The Rocky Horror Picture Show

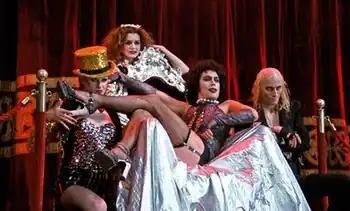
Little Nell, Patricia Quinn, Tim Curry, and Richard O'Brien in "The Rocky Horror Picture Show". All were in the original stage show.

Richard O'Brien was living as an unemployed actor in London during the early 1970s. He wrote most of "The Rocky Horror Show" during one winter just to occupy himself. Since his youth, O'Brien had loved science fiction and B horror movies. He wanted to combine elements of the unintentional humour of B horror movies, portentous dialogue of schlock-horror, Steve Reeves muscle flicks, and fifties rock and roll into his musical. O'Brien conceived and wrote the play set against the backdrop of the glam era that had manifested itself in British popular culture in the 1970s. Allowing his concept to come into being, O'Brien states "glam rock allowed me to be myself more".